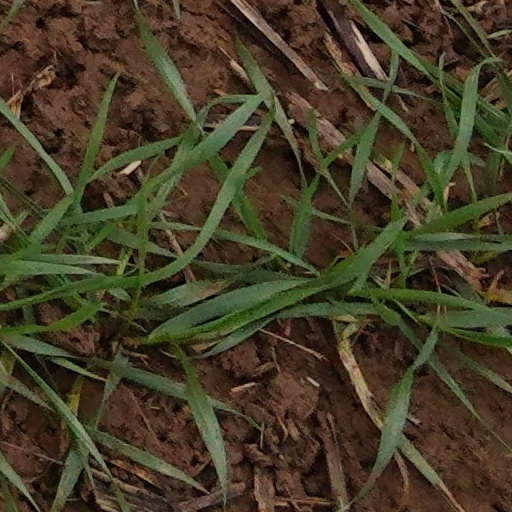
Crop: wheat